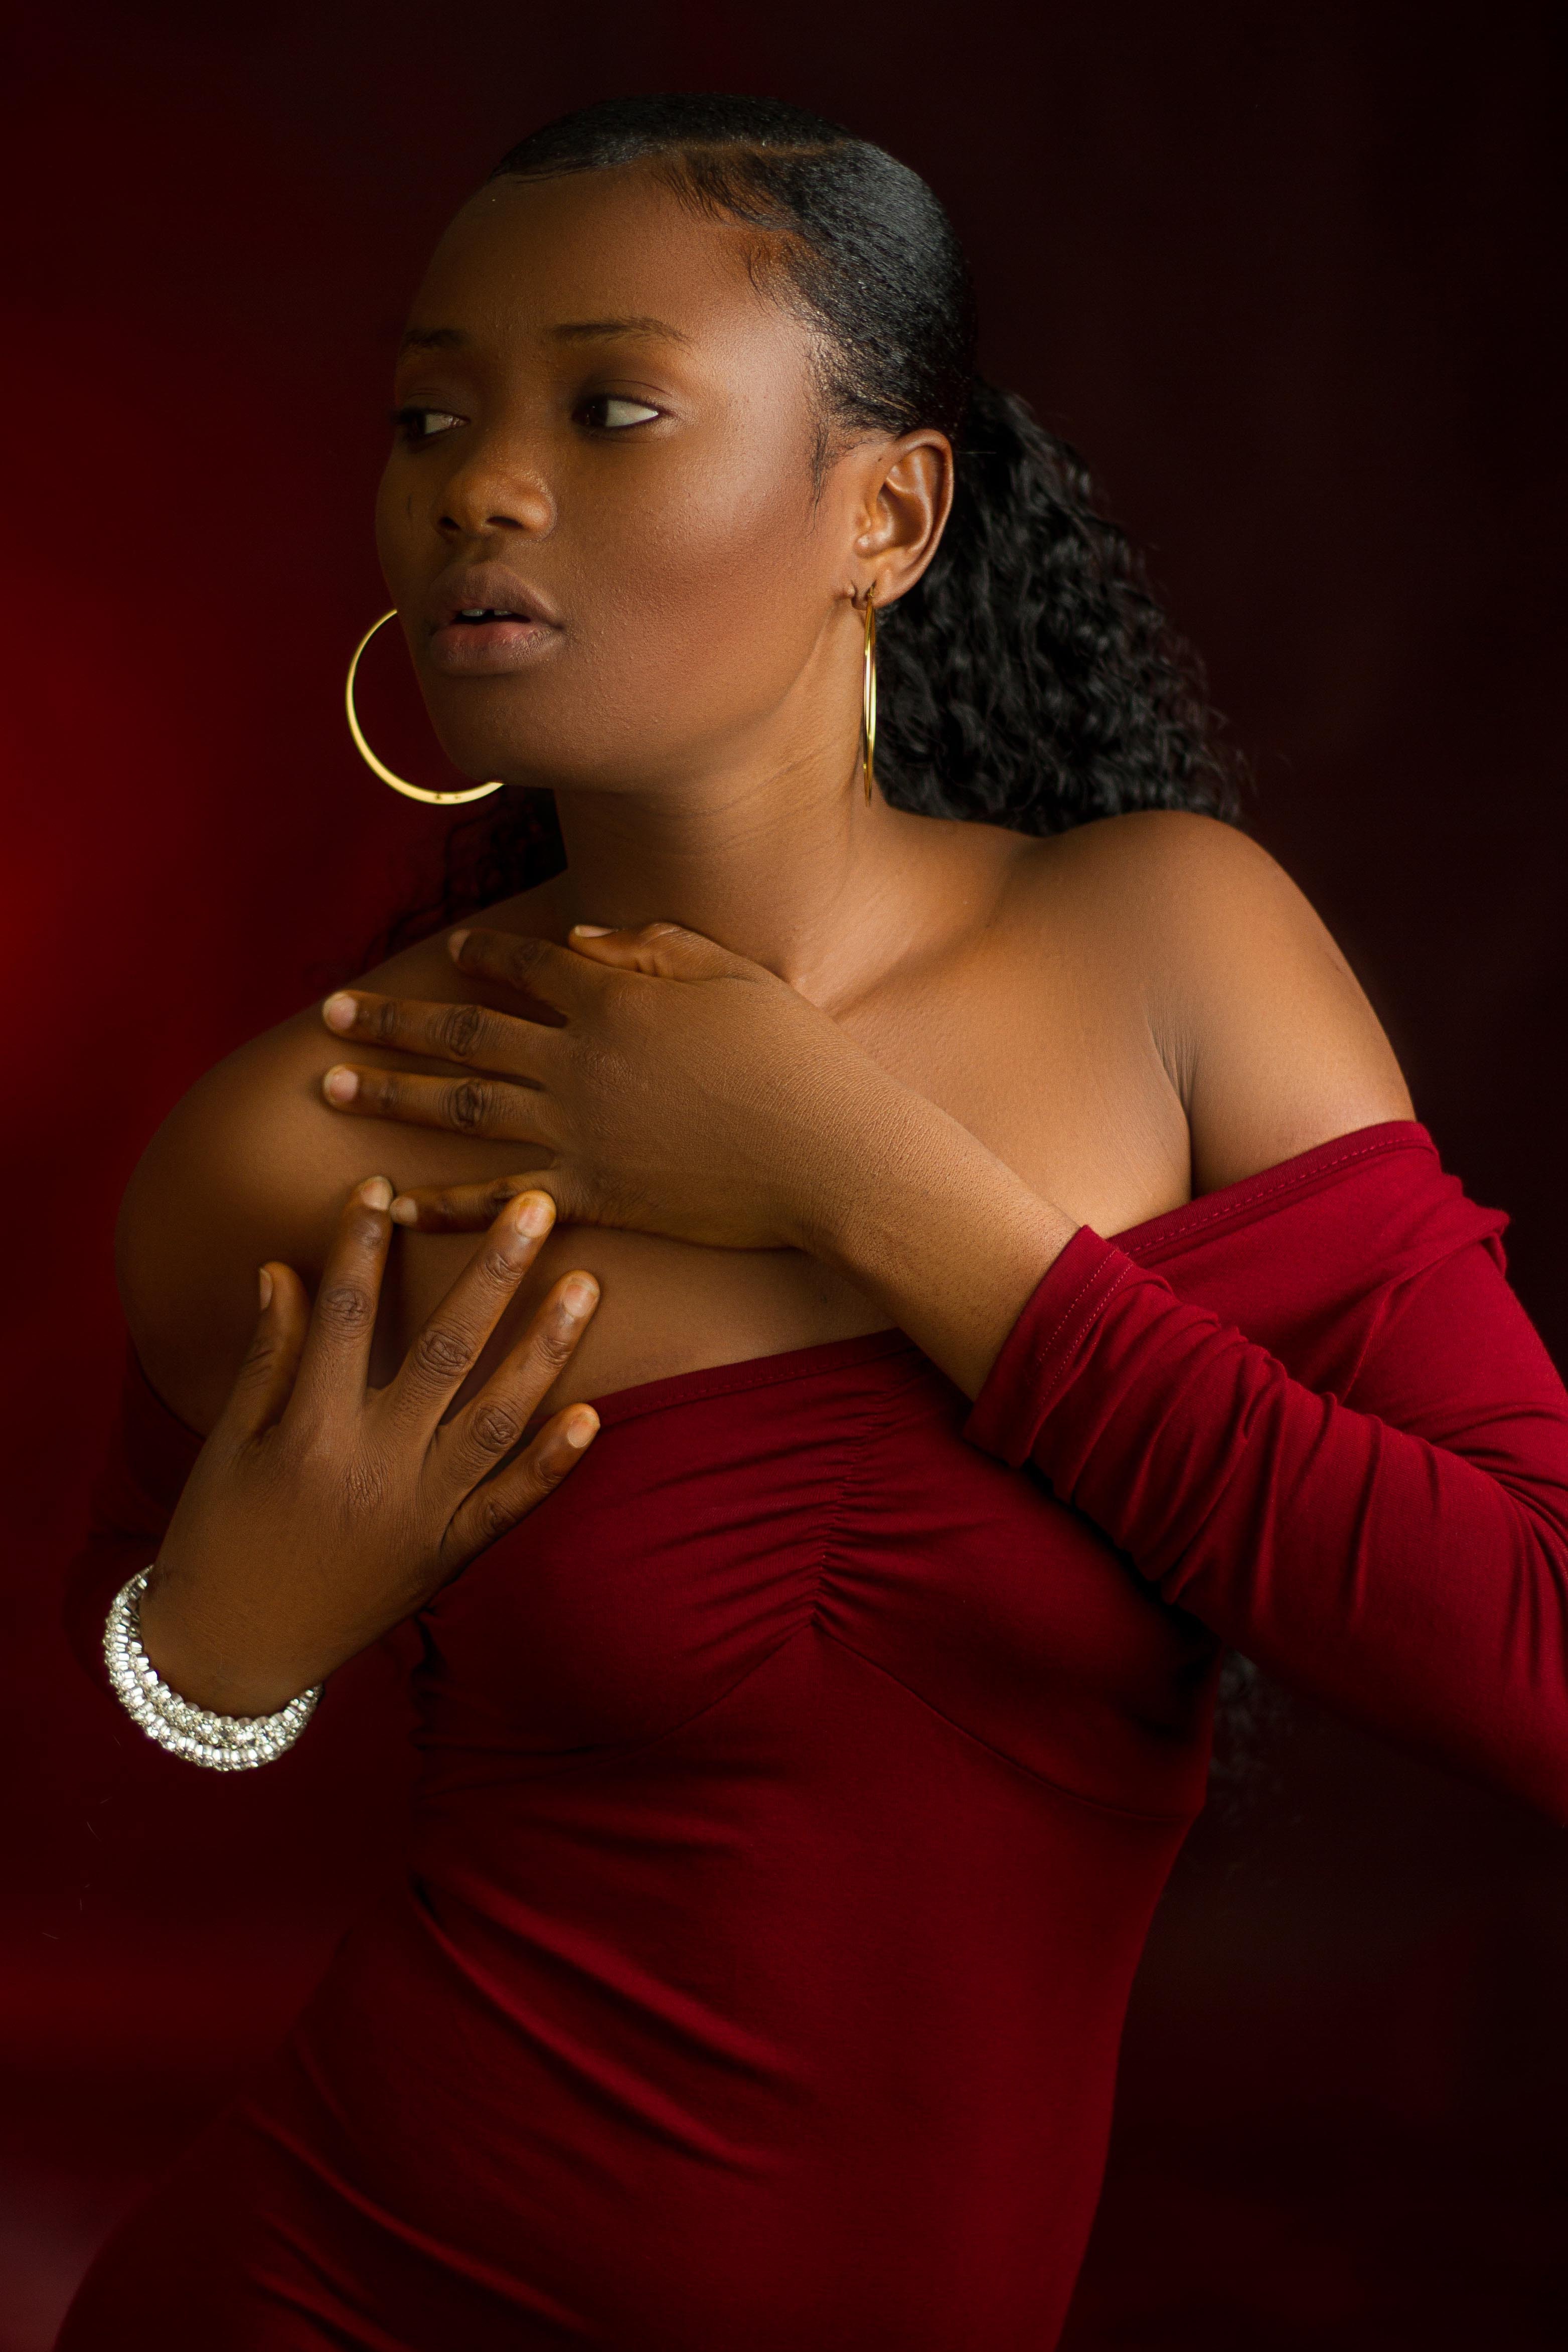
red, black, beauty, lip, shoulder, skin, model, cheek, eye, joint, arm, black hair, portrait, human body, photography, muscle, photo shoot, flash photography, finger, hand, dress, long hair, chest, gesture, neck, trunk